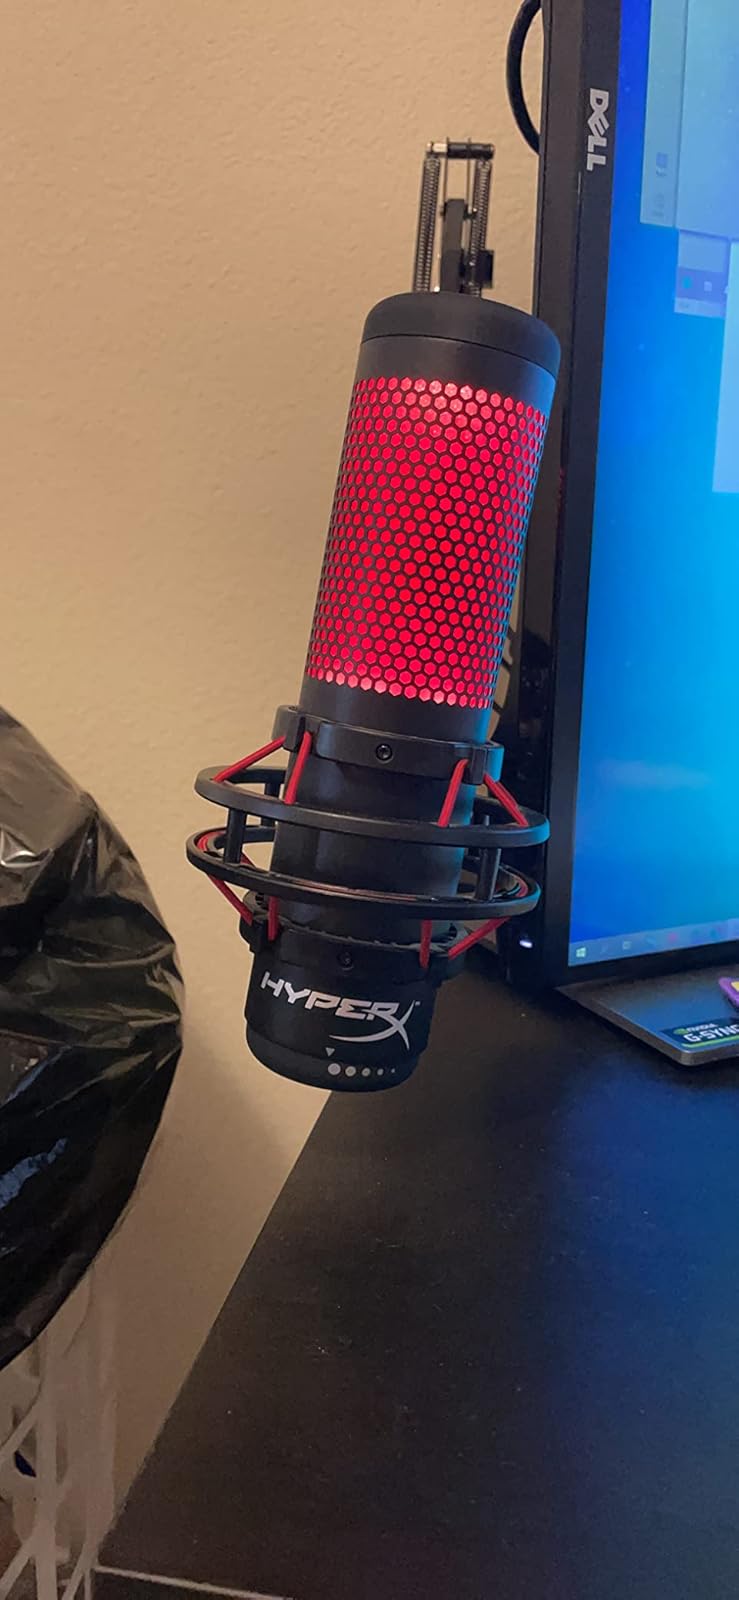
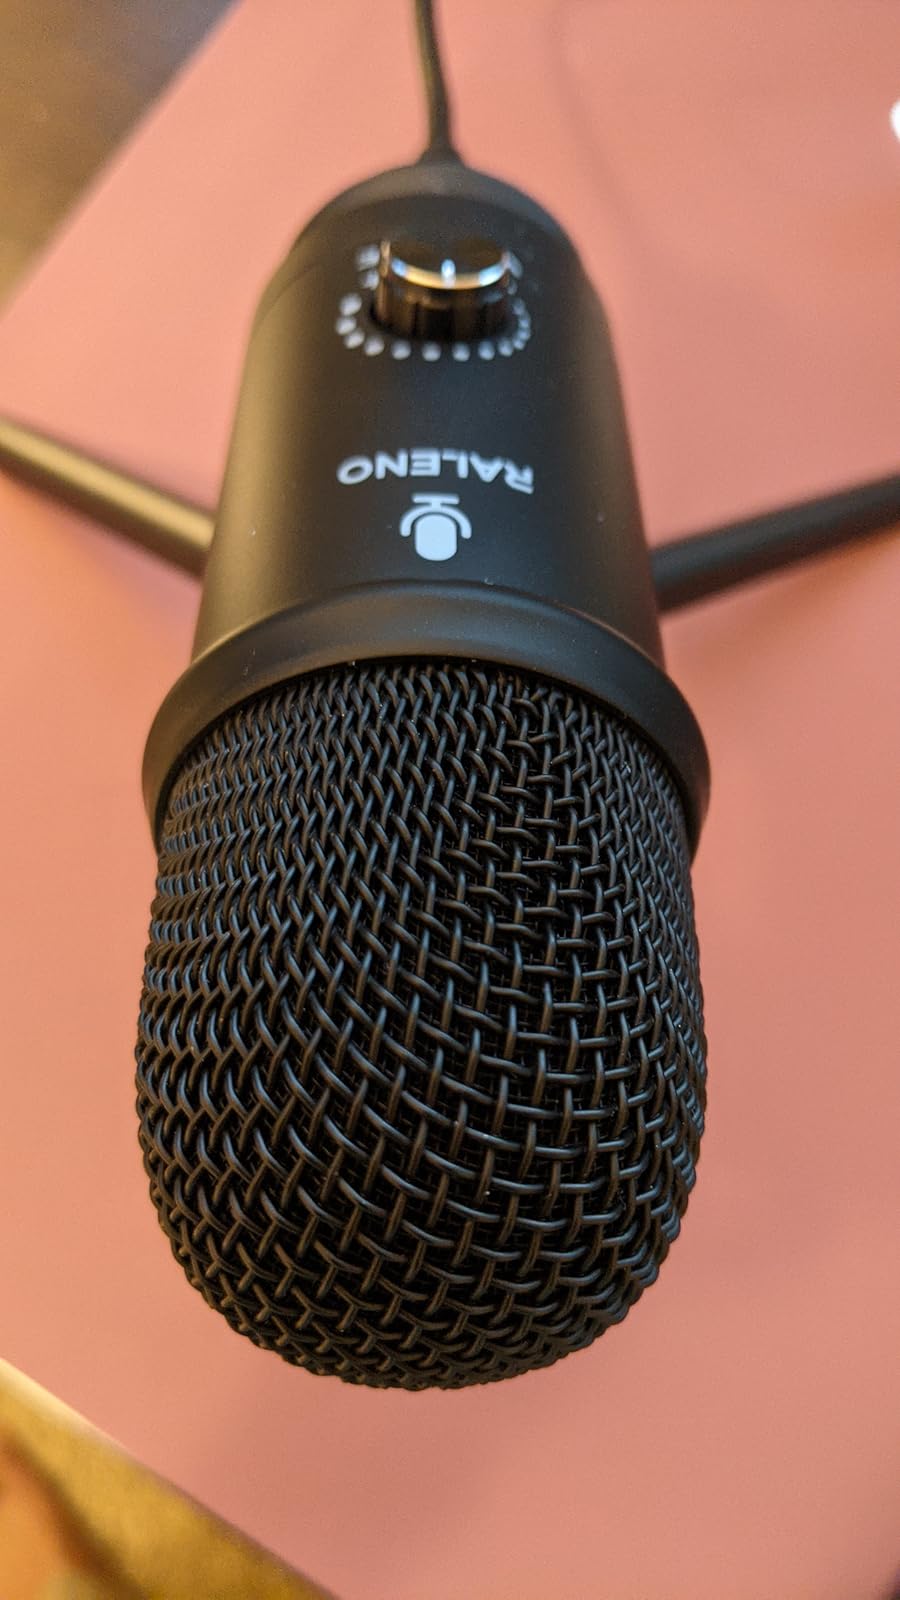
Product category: microphone
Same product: no